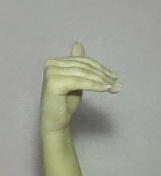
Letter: khaa